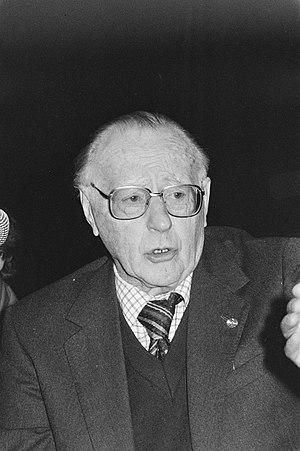
ba